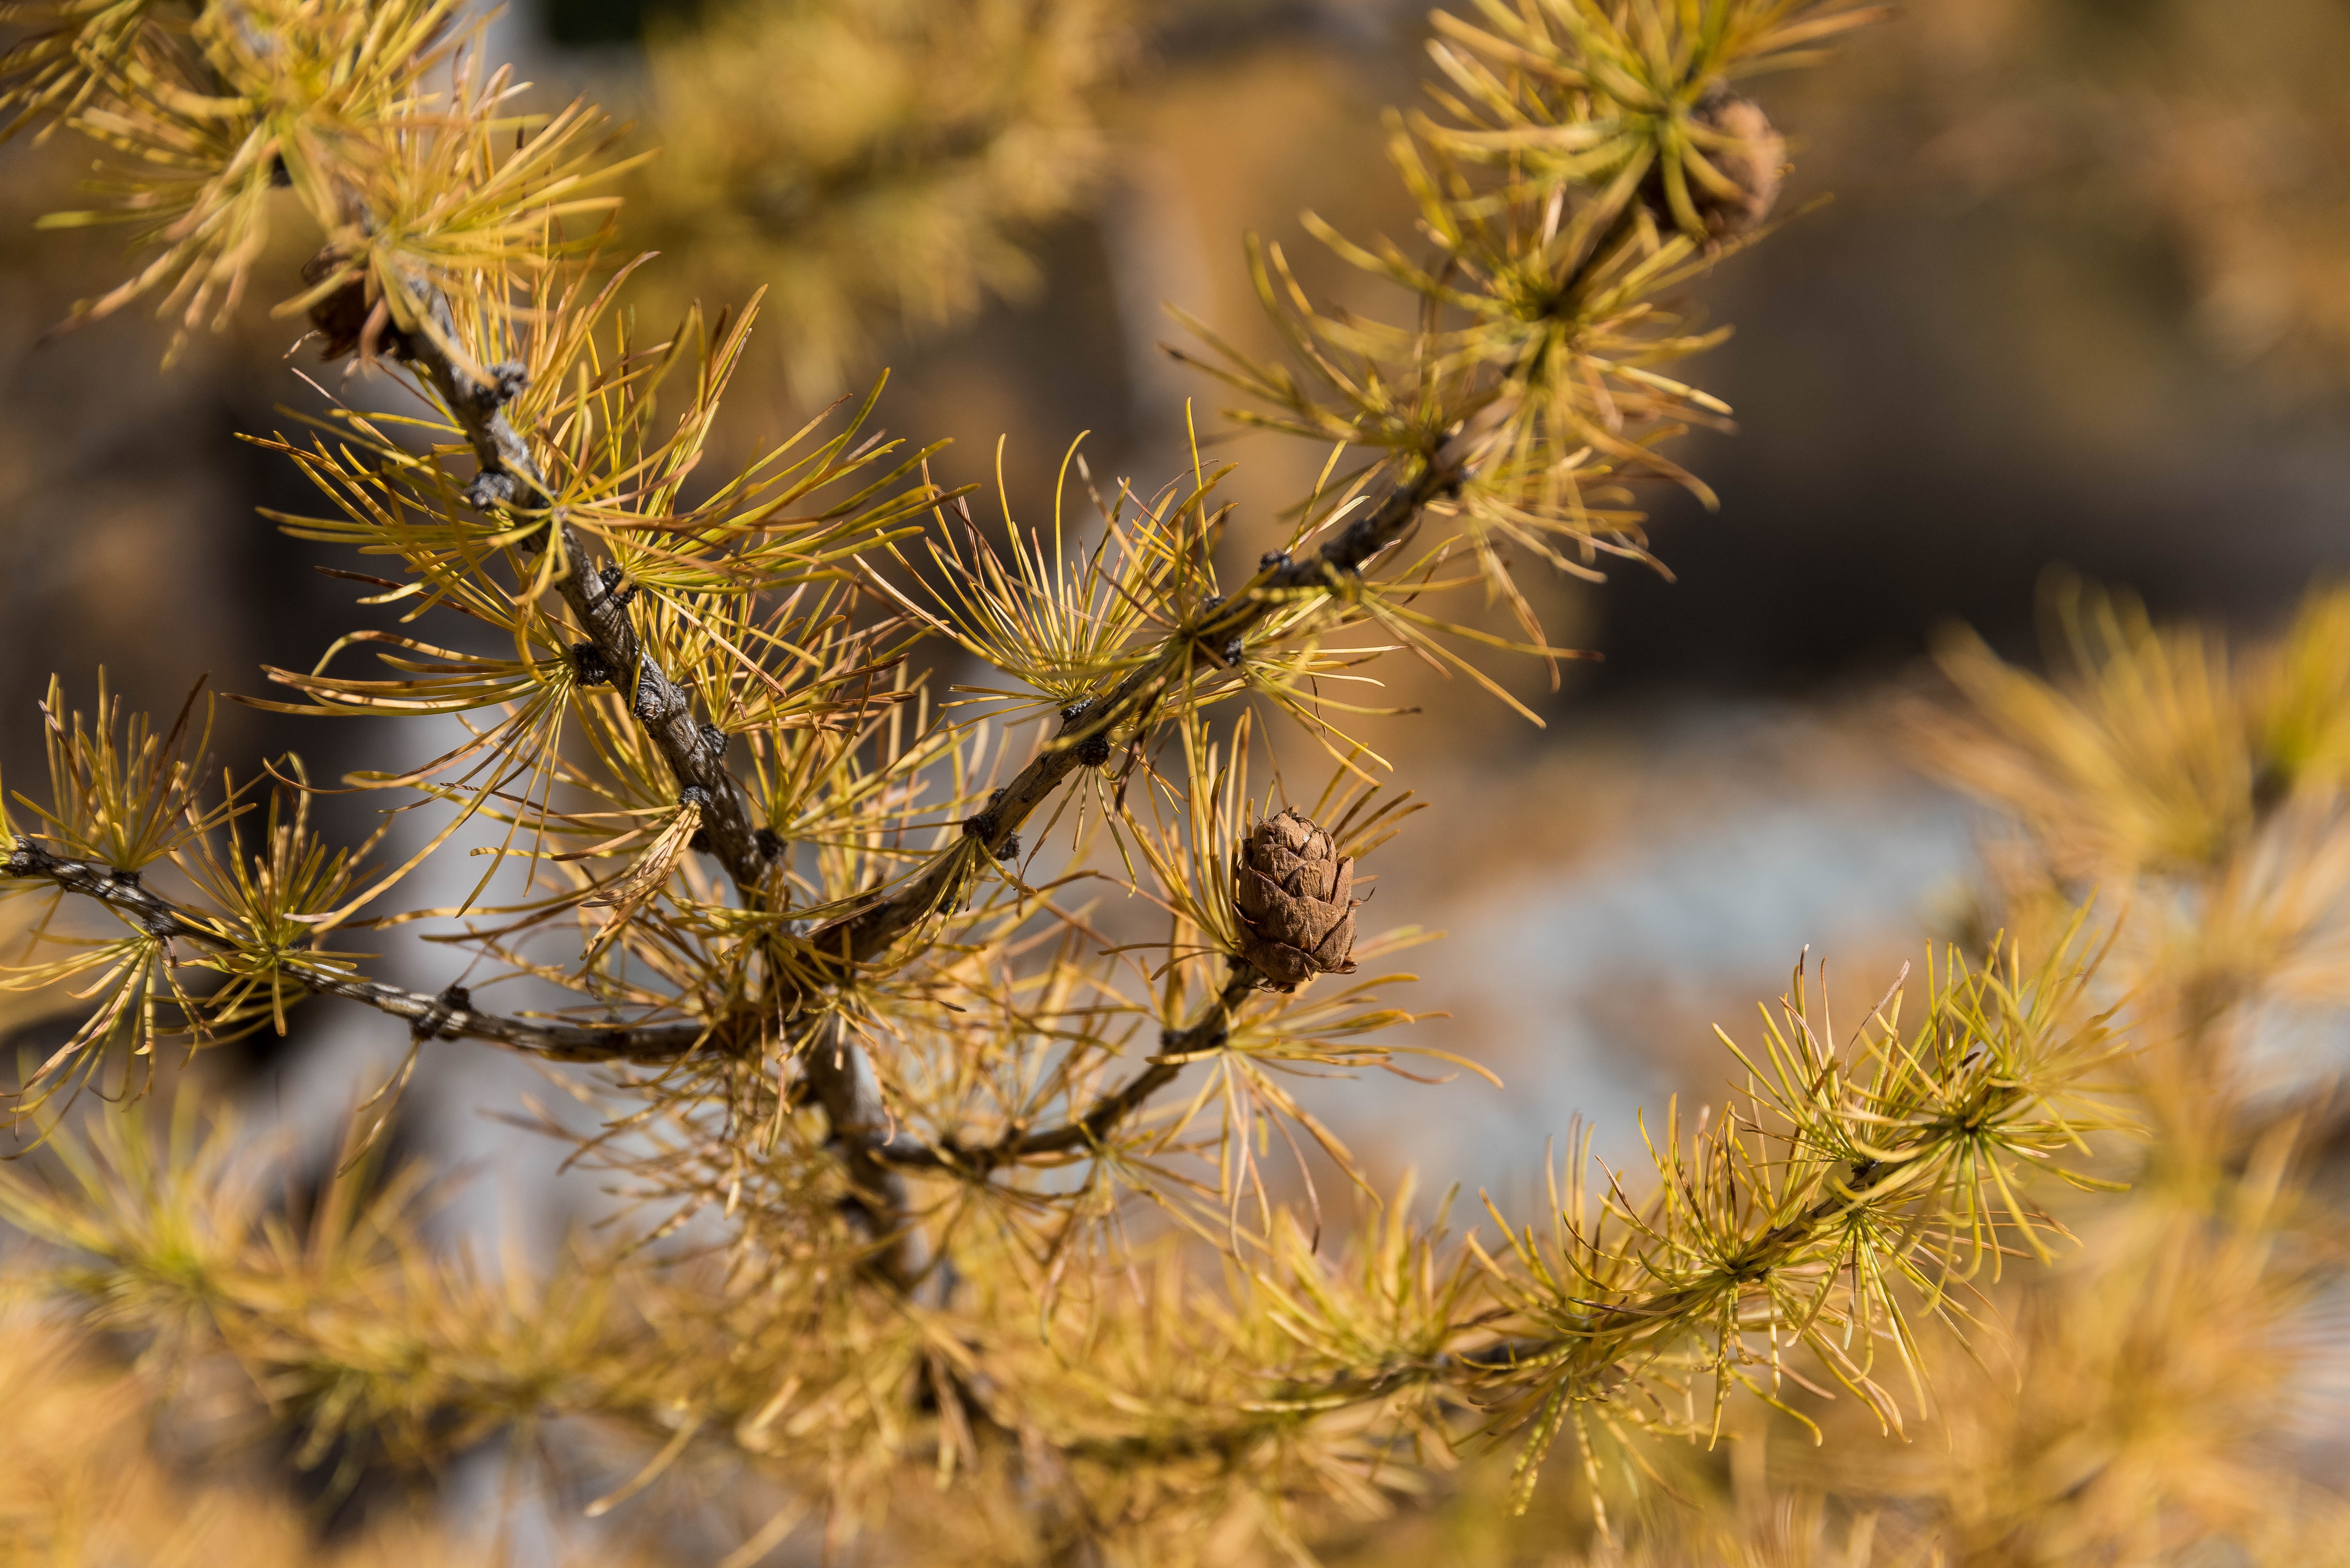
tree, nature, grass, branch, plant, flower, frost, food, autumn, botany, fir, flora, twig, conifer, close up, spruce, fall color, larch, golden autumn, larch discoloration, engadin, macro photography, grass family, woody plant, land plant, thorns spines and prickles